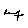
Label: 7